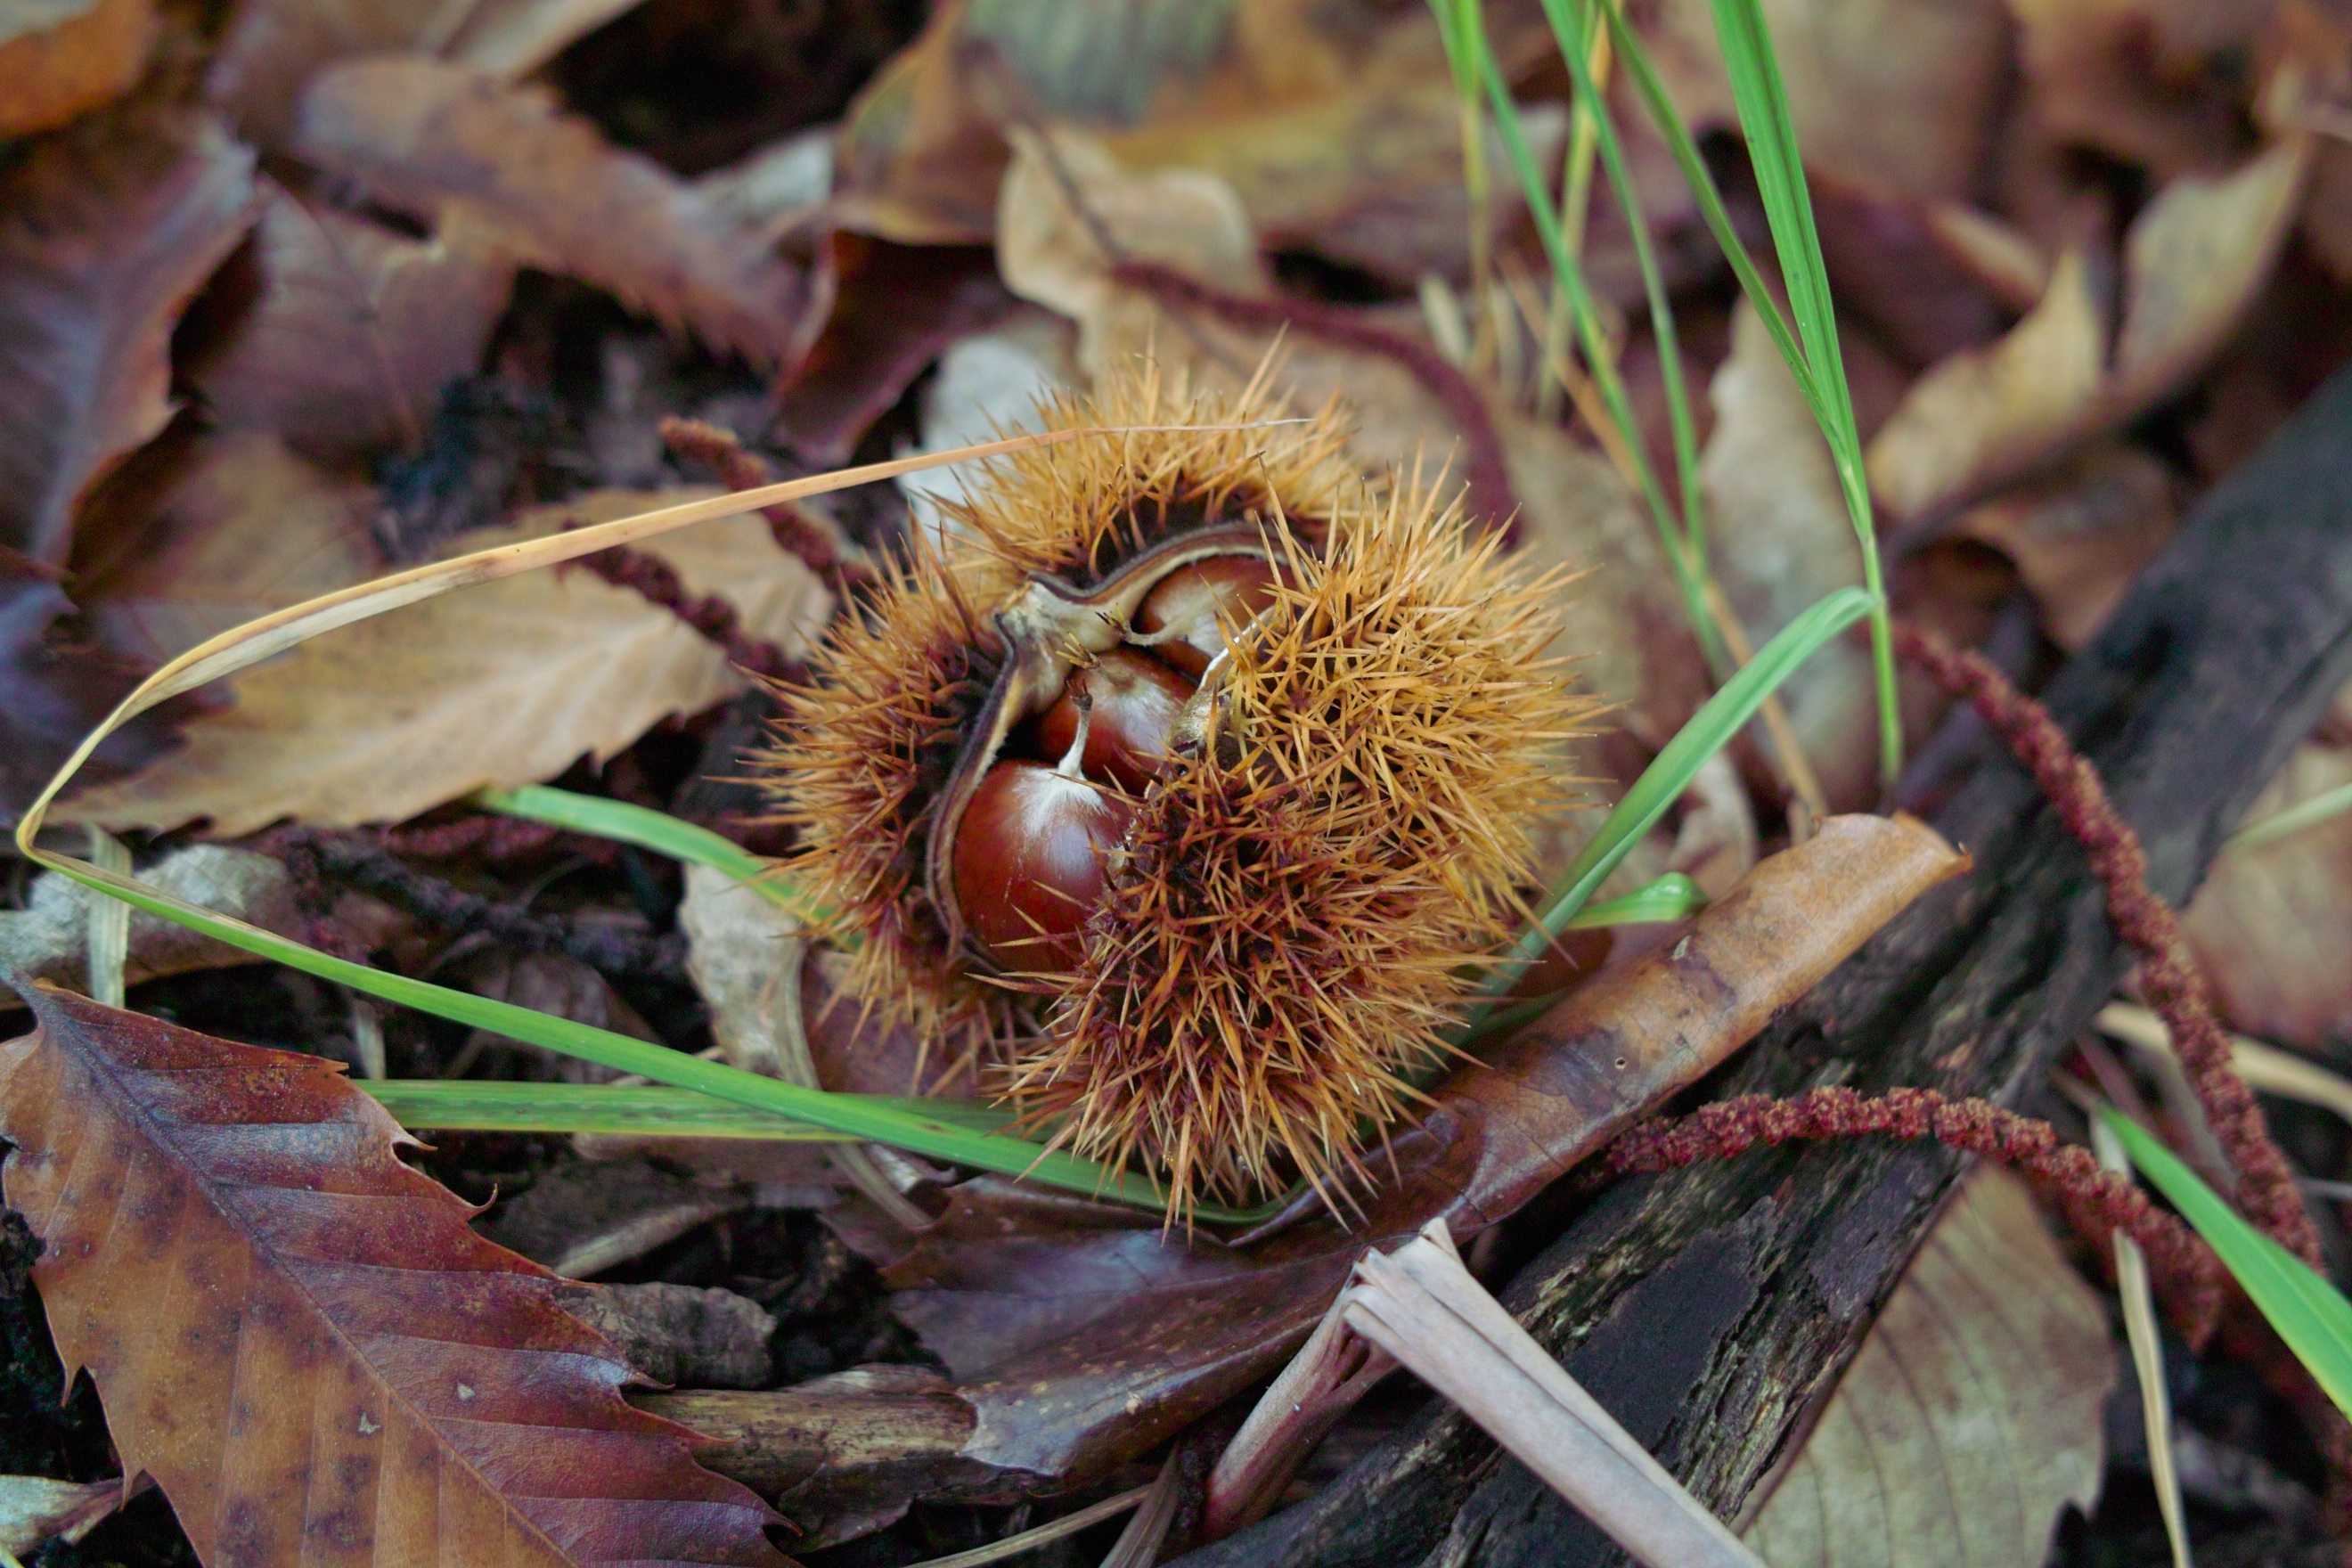
tree, nature, plant, leaf, flower, wildlife, food, produce, autumn, botany, flora, fauna, wildflower, close up, chestnut, macro photography, flowering plant, land plant